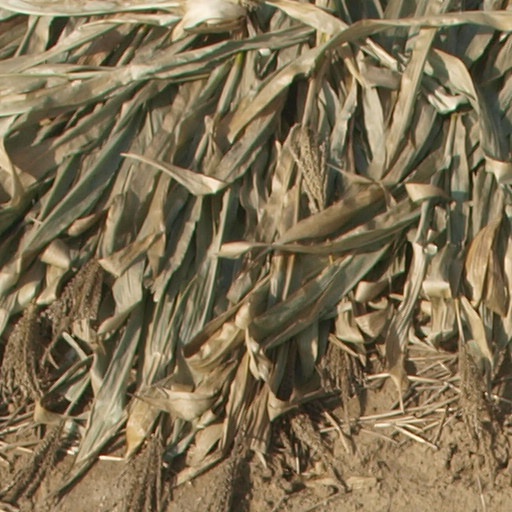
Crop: maize; corn